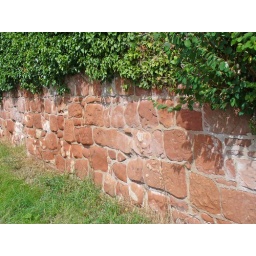
The local red sandstone used to good effect in this wall at Wilcott